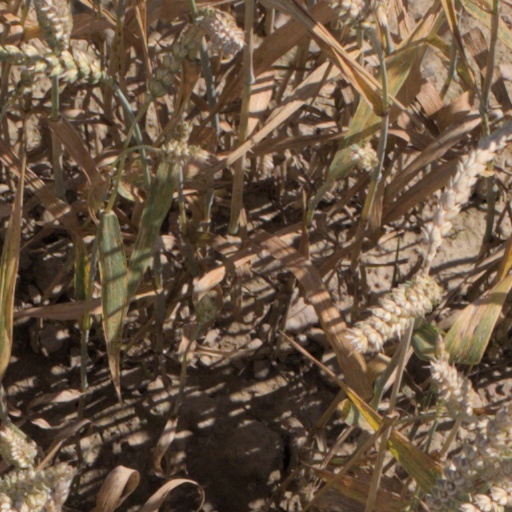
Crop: wheat